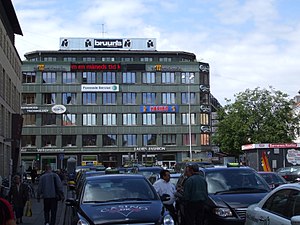
Banegårdspladsen (Aarhus) / Trafik
Taxi-holdepladser og reklamebygningen
Taxiholdepladser på Banegårdspladsen, Århus
Banegårdspladsen er en plads i Aarhus C beliggende foran Aarhus Hovedbanegård.